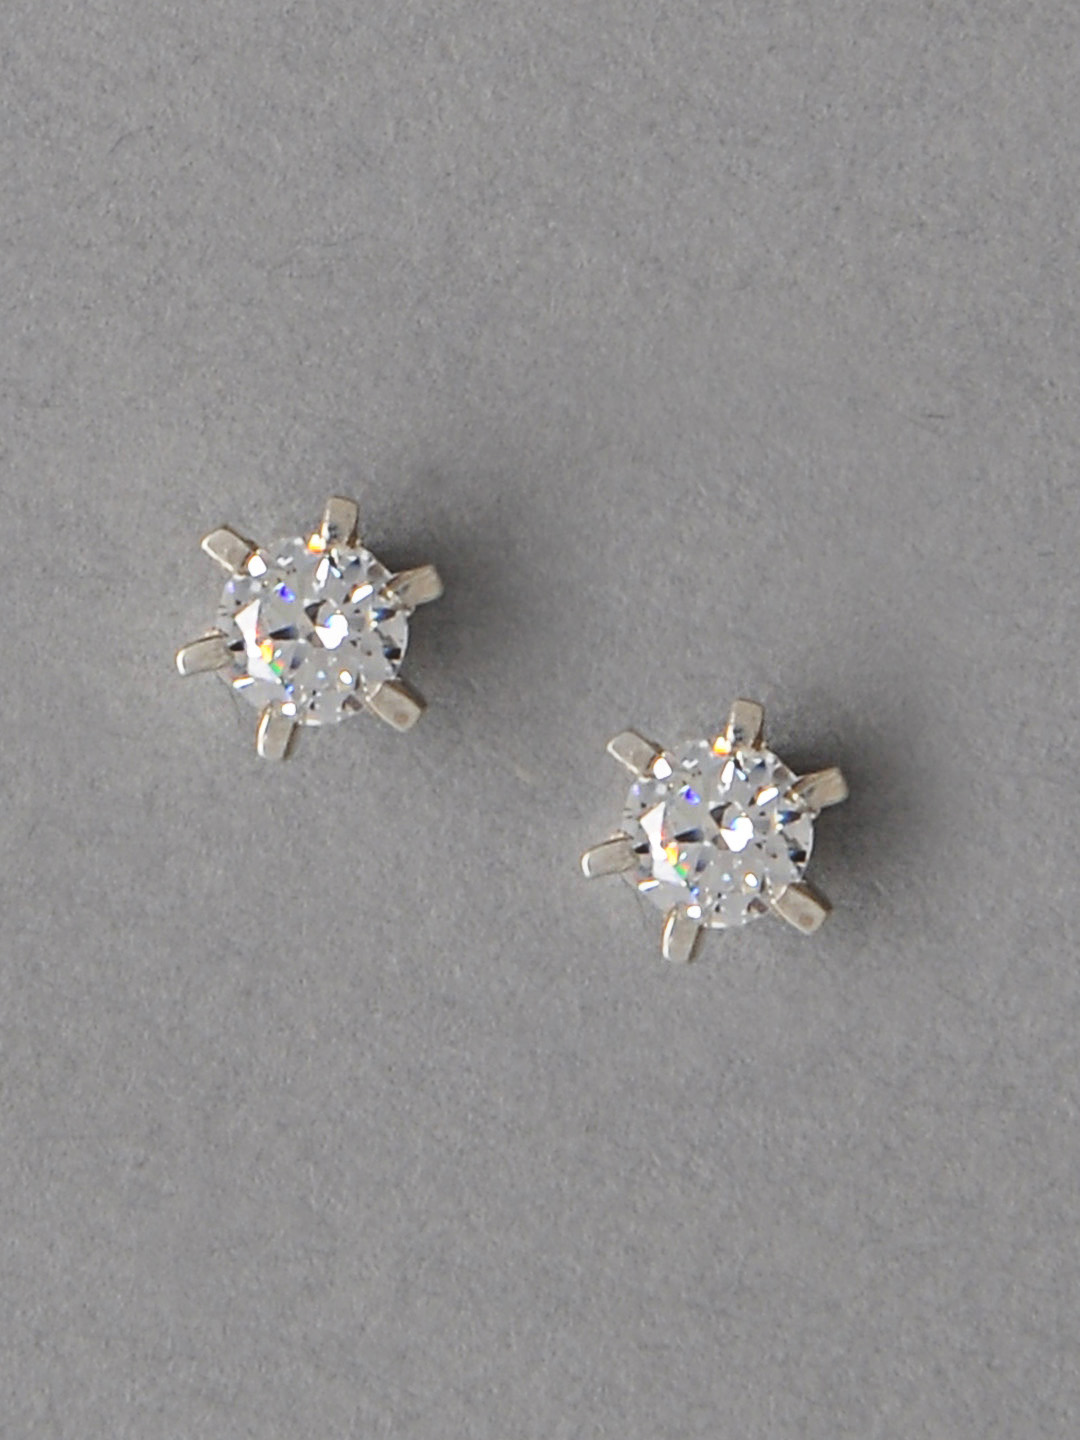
Lencia Sterling Silver Earrings
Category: Accessories / Jewellery / Earrings
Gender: Women
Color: White
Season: Fall 2012
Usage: Casual